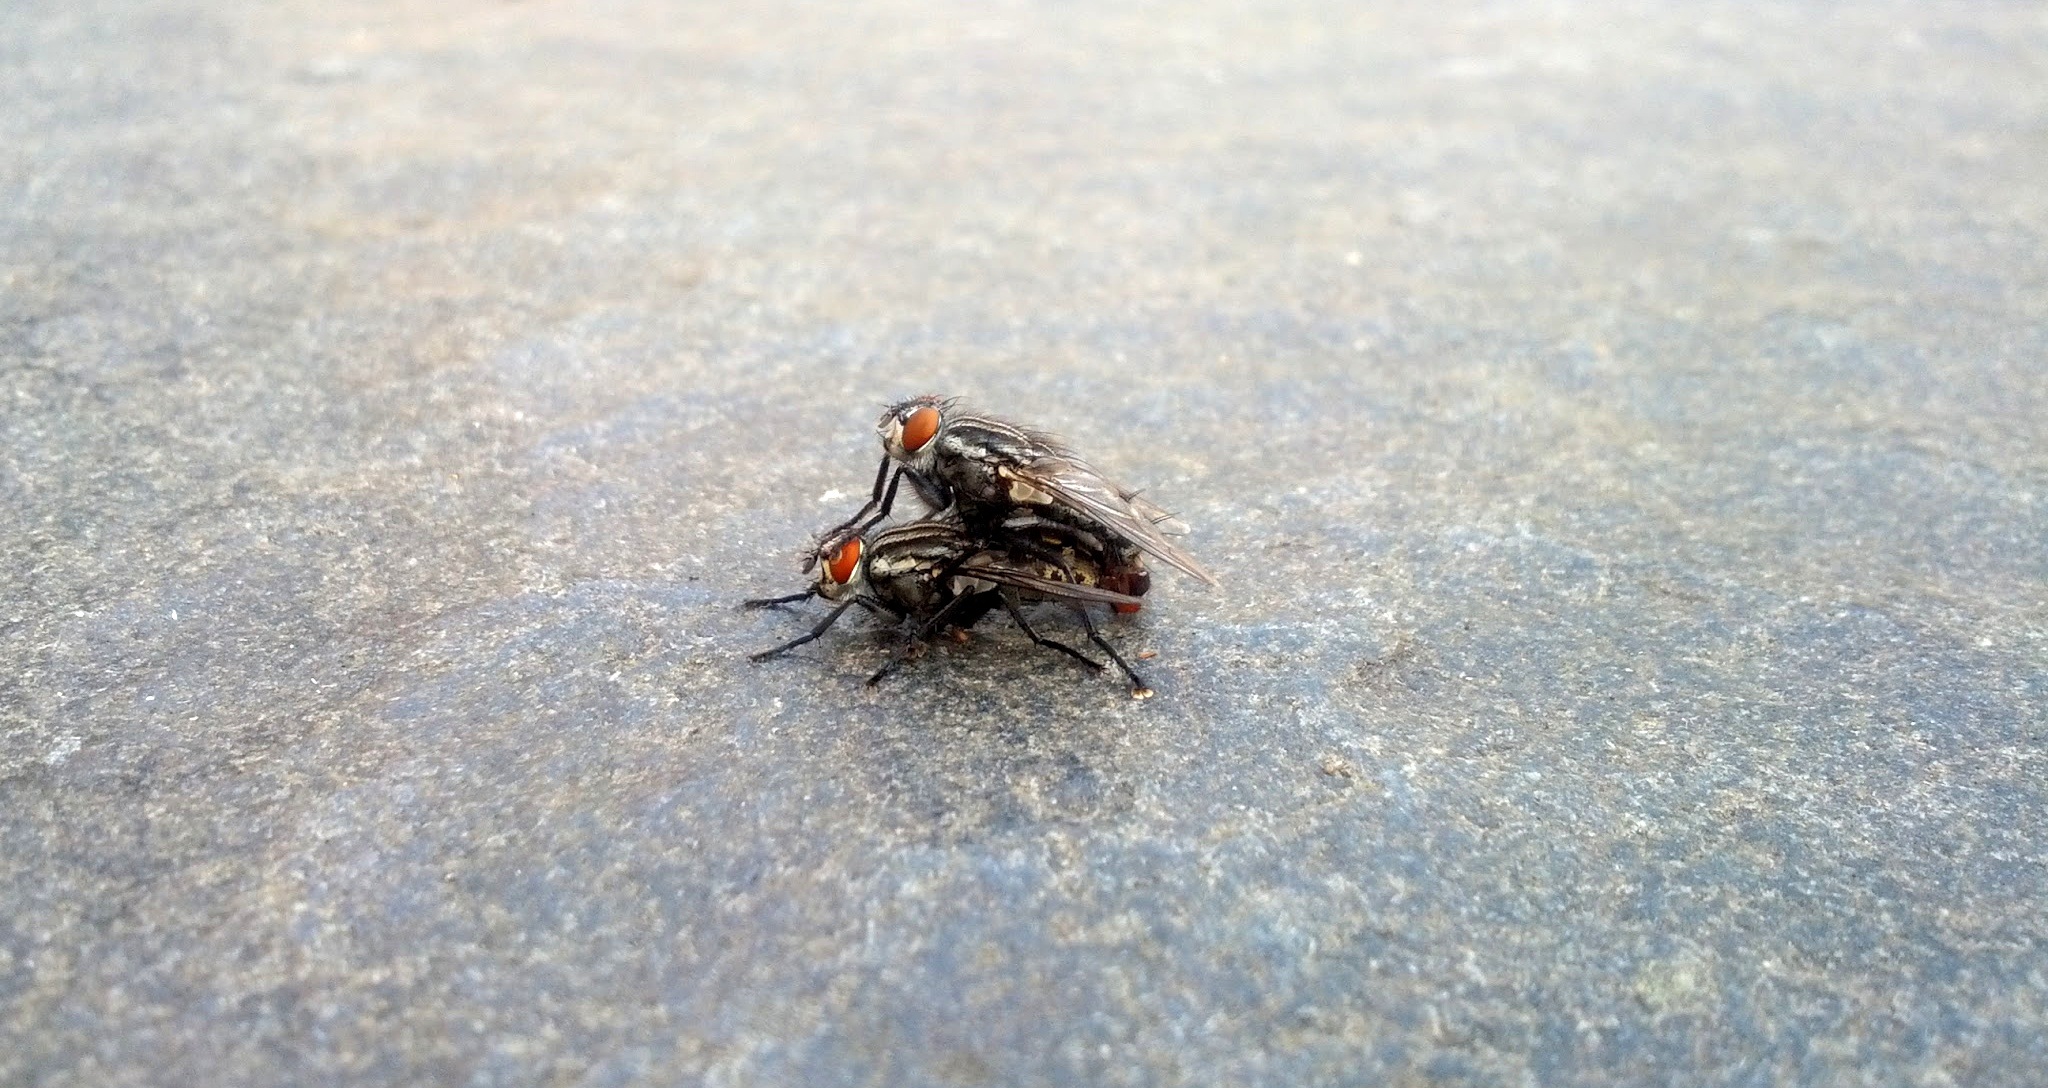
fly, wildlife, insect, bug, fauna, invertebrate, close up, insects, mate, pest, macro photography, propagation, membrane winged insect